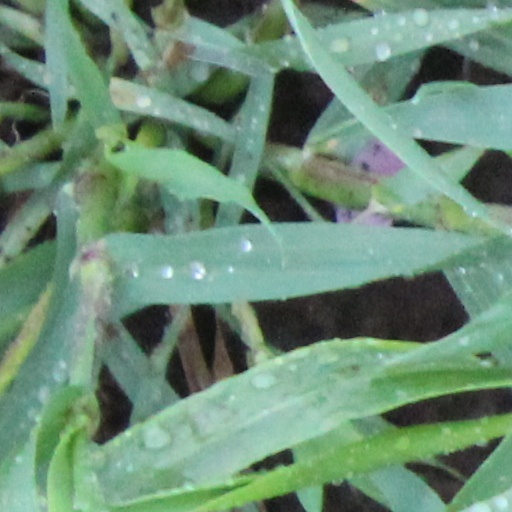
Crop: wheat